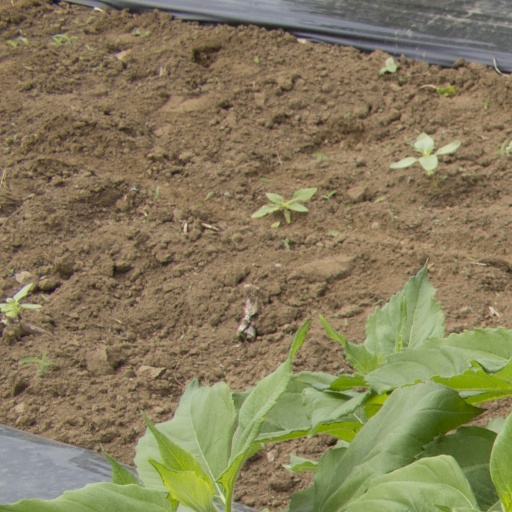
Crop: Jerusalem artichoke